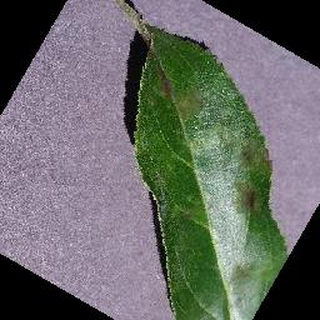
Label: apple_apple_scab